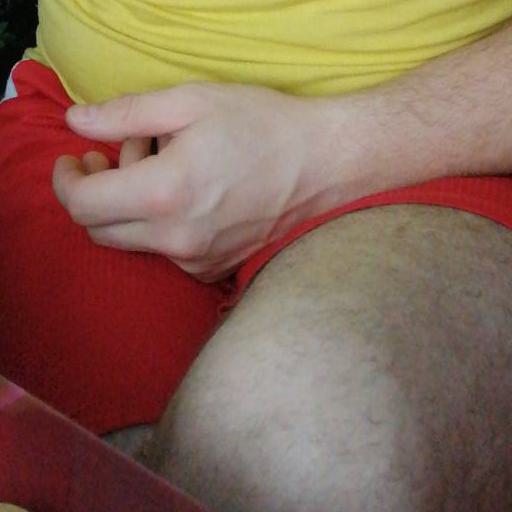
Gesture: no_gesture